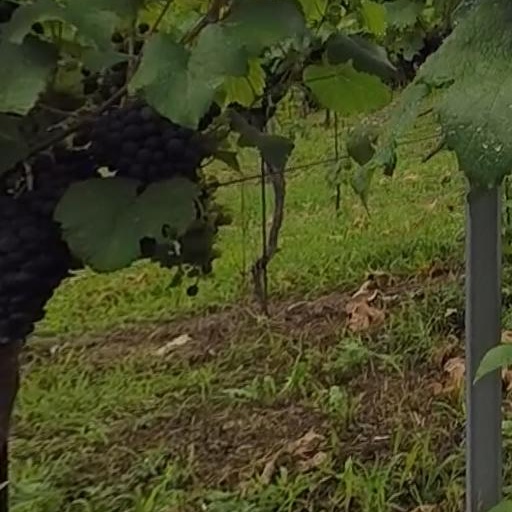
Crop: grape